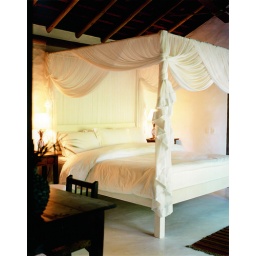
four poster bed in the ground floor suite of Eugenia casa. photo by Fernando Lombardi